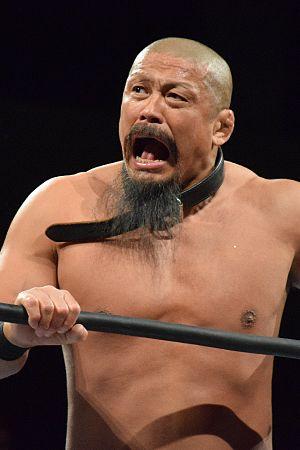
Chaos est un clan de catcheurs apparaissant principalement à la New Japan Pro Wrestling, une fédération de catch japonaise. Le groupe a été formé le 23 avril 2009, après que presque tous les membres de groupe Great Bash Heel se soient retournés contre leur leader Togi Makabe pour ensuite se réunir avec un nouveau leader, Shinsuke Nakamura. Peu de temps après, le nouveau groupe fut nommé Chaos. Shinsuke Nakamura en est le leader et son objectif commun est de ressusciter le style fort, qui selon lui a été abandonné après les départ de Antonio Inoki et Shinya Hashimoto. En tant que leader du Chaos, Shinsuke Nakamura a été l'un des meilleurs lutteurs de la NJPW, remportant le Championnat Poids lourd IWGP et le Championnat Intercontinental IWGP ainsi que le G1 Climax 2011 et la New Japan Cup 2014. Depuis sa création, Chaos a ajouté plusieurs nouveaux membres, notamment Kazuchika Okada qui a remporté le Championnat Poids lourd IWGP à quatre reprises, le G1 Climax en 2012 et 2014 et la New Japan Cup en 2014. Kazuchika Okada est devenu le leader de Chaos après le départ de Shinsuke Nakamura de la NJPW et a même succédé à Hiroshi Tanahashi comme "as" de la promotion, ou étoile supérieure.
Takayuki Iizuka, est un catcheur japonais connu sous le nom de ring Takashi Iizuka.